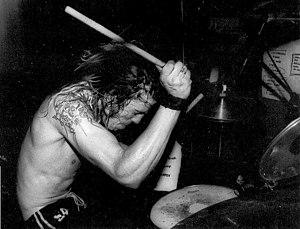
David Eric Grohl, né le 14 janvier 1969 à Warren dans l’Ohio, est un multi-instrumentiste, chanteur, compositeur et réalisateur américain. Il commence sa carrière professionnelle à 17 ans comme batteur du groupe Scream, après avoir fait ses classes dans plusieurs formations de la région de Washington. En 1990, il devient le batteur de Nirvana. À la suite du décès de Kurt Cobain en avril 1994, Grohl forme Foo Fighters et se met à la guitare et au chant.
Foo Fighters est le premier album studio du groupe américain de rock alternatif Foo Fighters, publié le 4 juillet 1995 par Capitol Records sur le label de Dave Grohl, Roswell Records. Unique membre du groupe de l'époque, il écrit et enregistre seul l'intégralité de l'album, en dehors de quelques passages interprétés à la guitare par Greg Dulli, avec l'aide de son ami producteur Barrett Jones aux Studios Robert Lang de Seattle en 1994. Initialement, Dave Grohl enregistre cet album uniquement dans le but de s'amuser, décrivant l'expérience comme un exutoire après le suicide de Kurt Cobain, leader emblématique de son ancien groupe Nirvana.
Nirvana [nɪɹˈvɑnə] est un groupe de grunge américain, originaire d'Aberdeen, dans l'État de Washington, formé en 1987 par le chanteur-guitariste Kurt Cobain et le bassiste Krist Novoselic. Après Bleach en 1989, son premier album studio produit par le label indépendant Sub Pop et une succession de batteurs, la formation se stabilise avec l'arrivée de Dave Grohl en octobre 1990.
Nevermind est le deuxième album studio du groupe américain de grunge Nirvana, sorti le 24 septembre 1991 par le label DGC Records. Kurt Cobain écrit et compose seul quasiment toutes les chansons de l'album et le groupe commence à enregistrer en avril 1990 avec le producteur Butch Vig mais la session est interrompue prématurément. Le batteur Chad Channing quitte ensuite le groupe et est remplacé par Dave Grohl. Le groupe change également de label et reprend l'enregistrement de l'album en mai 1991 avec de nouvelles chansons, dont Smells Like Teen Spirit et Come as You Are.